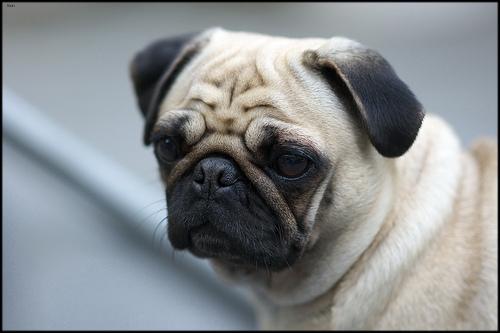
Breed: pug